West Parley

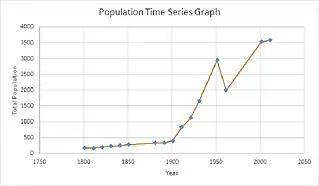

There is a total of 1,562 houses, the largest house is with 8 residents and there is only one of these, the majority of the housing is for 2 people and there is 733 of these households and the second amount is one person per household with 377 people.